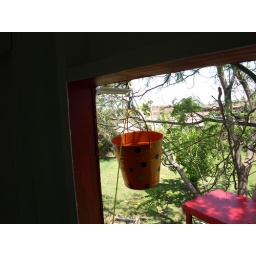
Bucket & pulley system in Ky's tree house